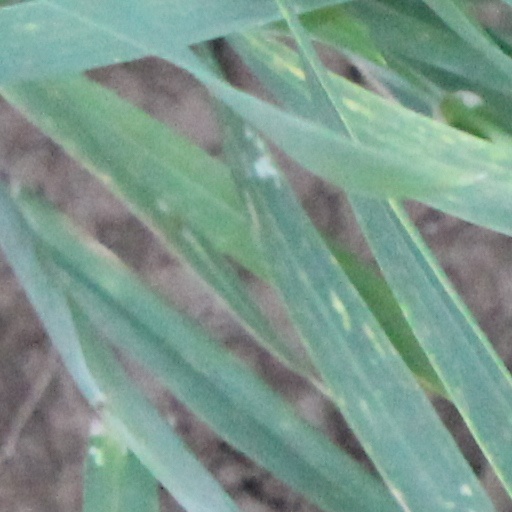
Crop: wheat